Pickled radish

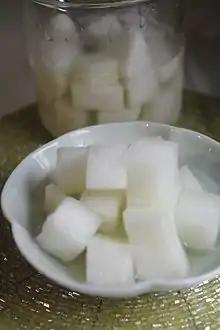

Pickled radish, called chikin-mu ("chicken radish") in Korean, is a radish dish served and eaten with Korean fried chicken. Like other banchan, it is a free (and refillable, if not home-delivered) side dish in South Korea.